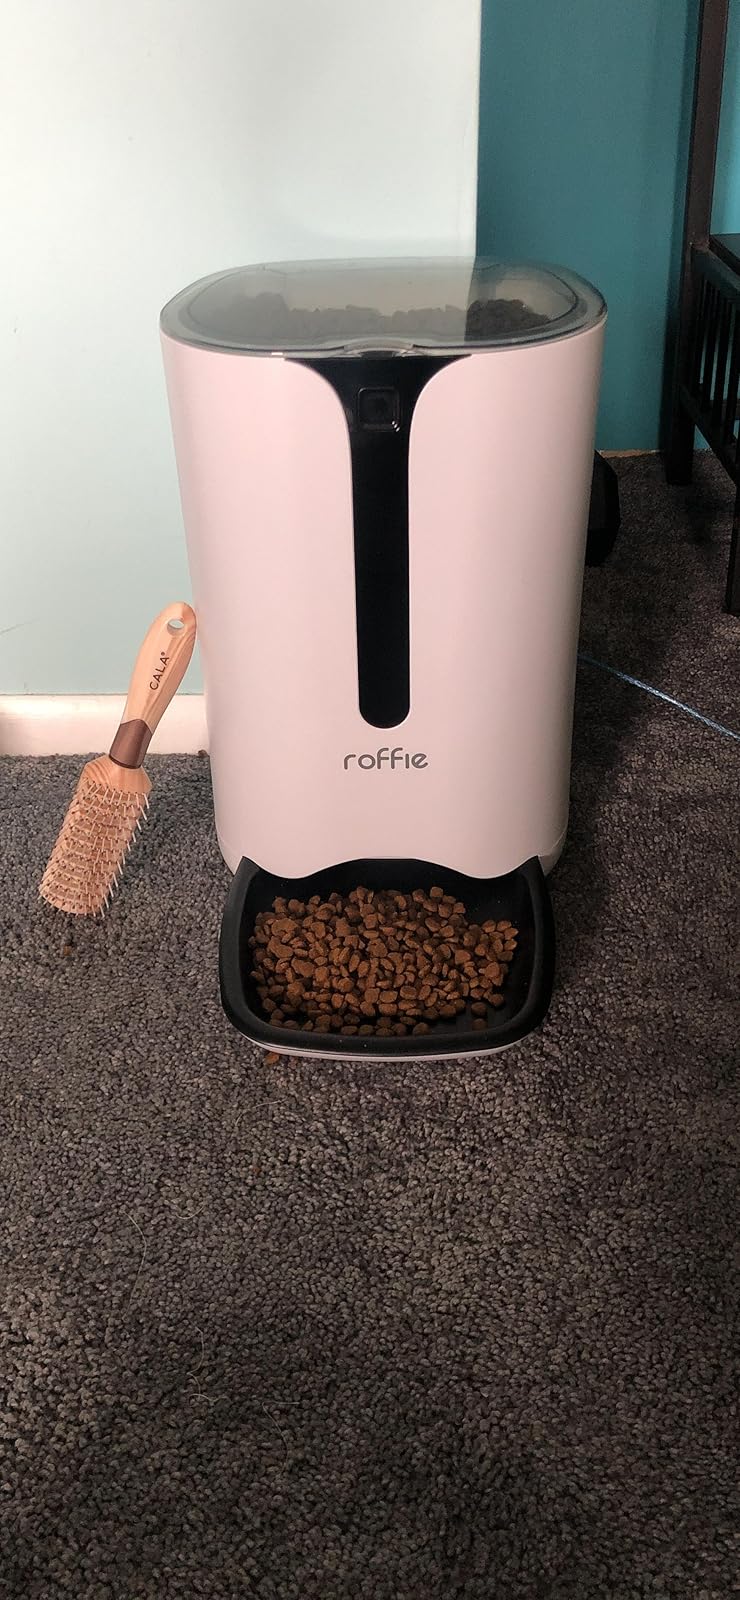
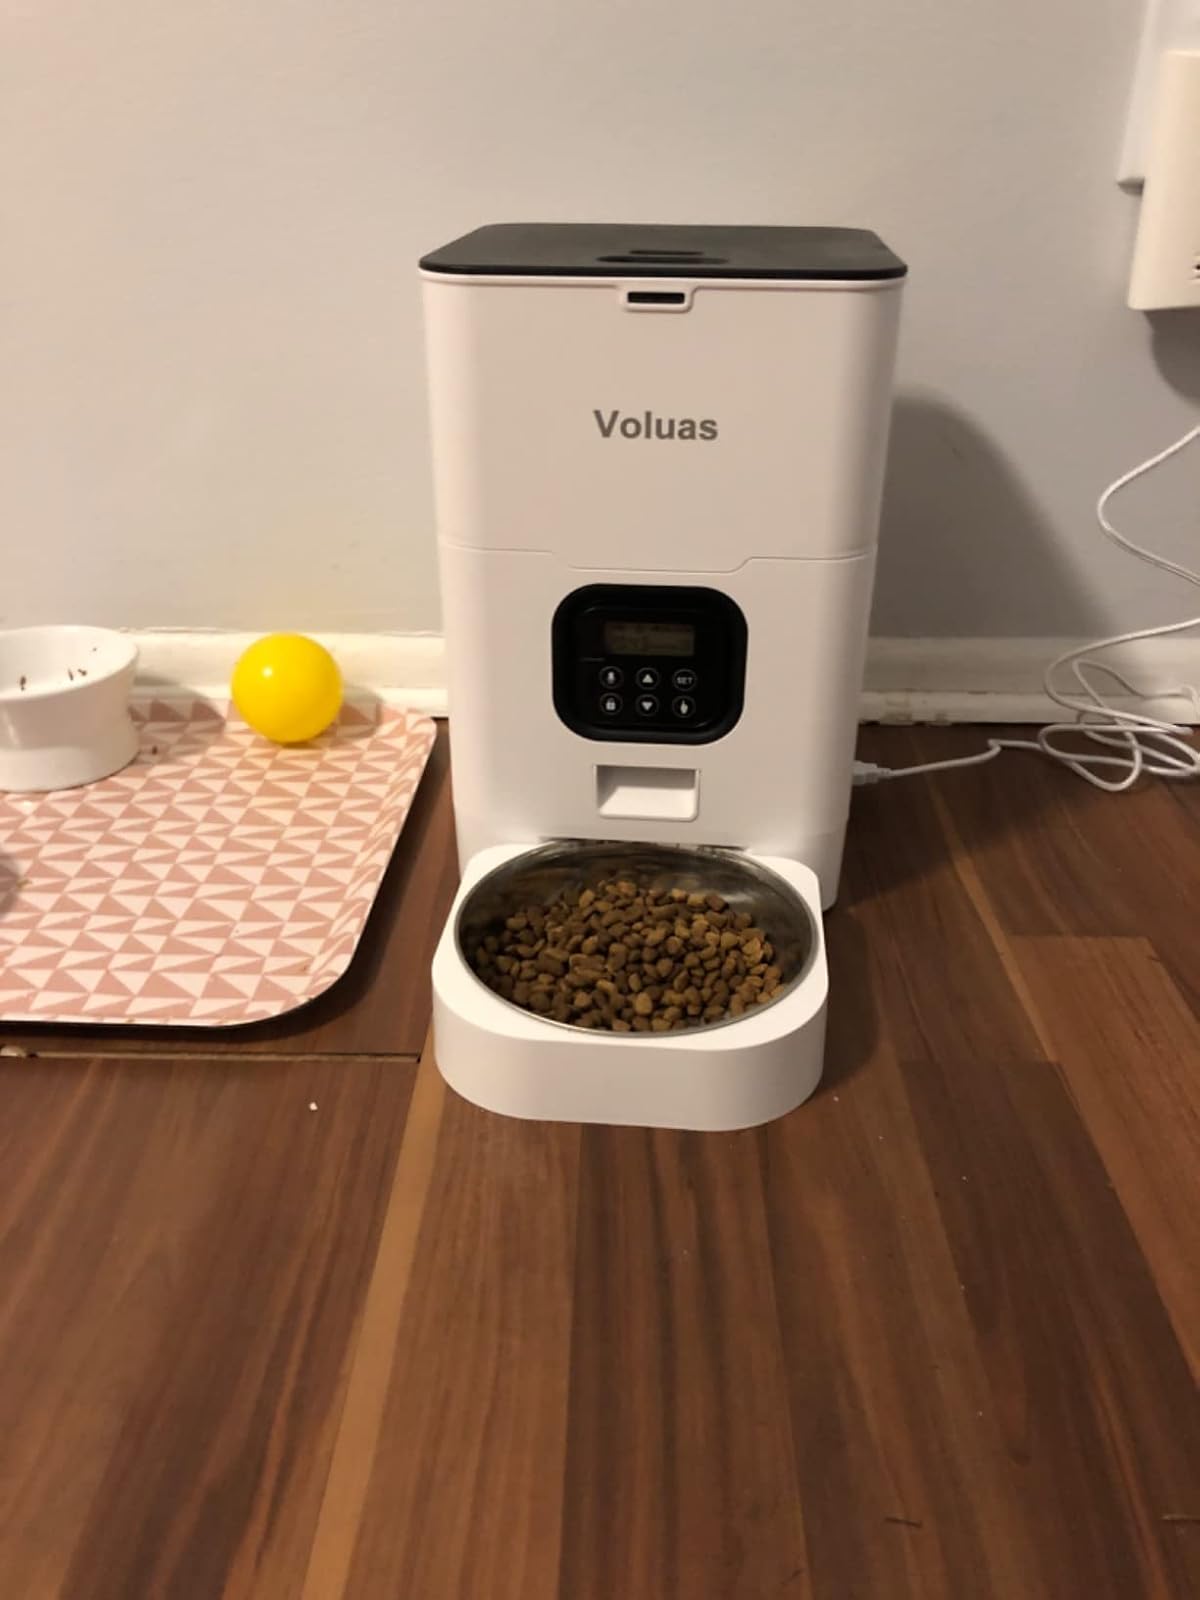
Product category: items_feeder
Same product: no